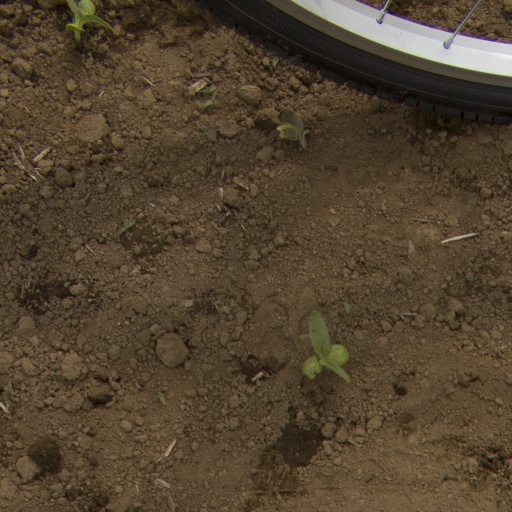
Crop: Jerusalem artichoke